Khalili Collections

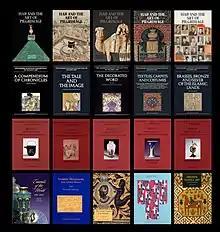
A selection of the over 100 publications representing the eight collections

One of the largest collections of its kind, the Spanish Metalwork collection pays homage to the Zuloaga family, which played a major part in the preservation of damascening in Spain. The collection contains pieces created by Plácido Zuloaga between 1834 and 1910. Some of the pieces, such as a giant iron cassone (marriage chest), were originally acquired by the 19th-century English collector, Alfred Morrison. The entire collection comprises over 150 pieces, 22 of which are signed by Plácido Zuloaga.